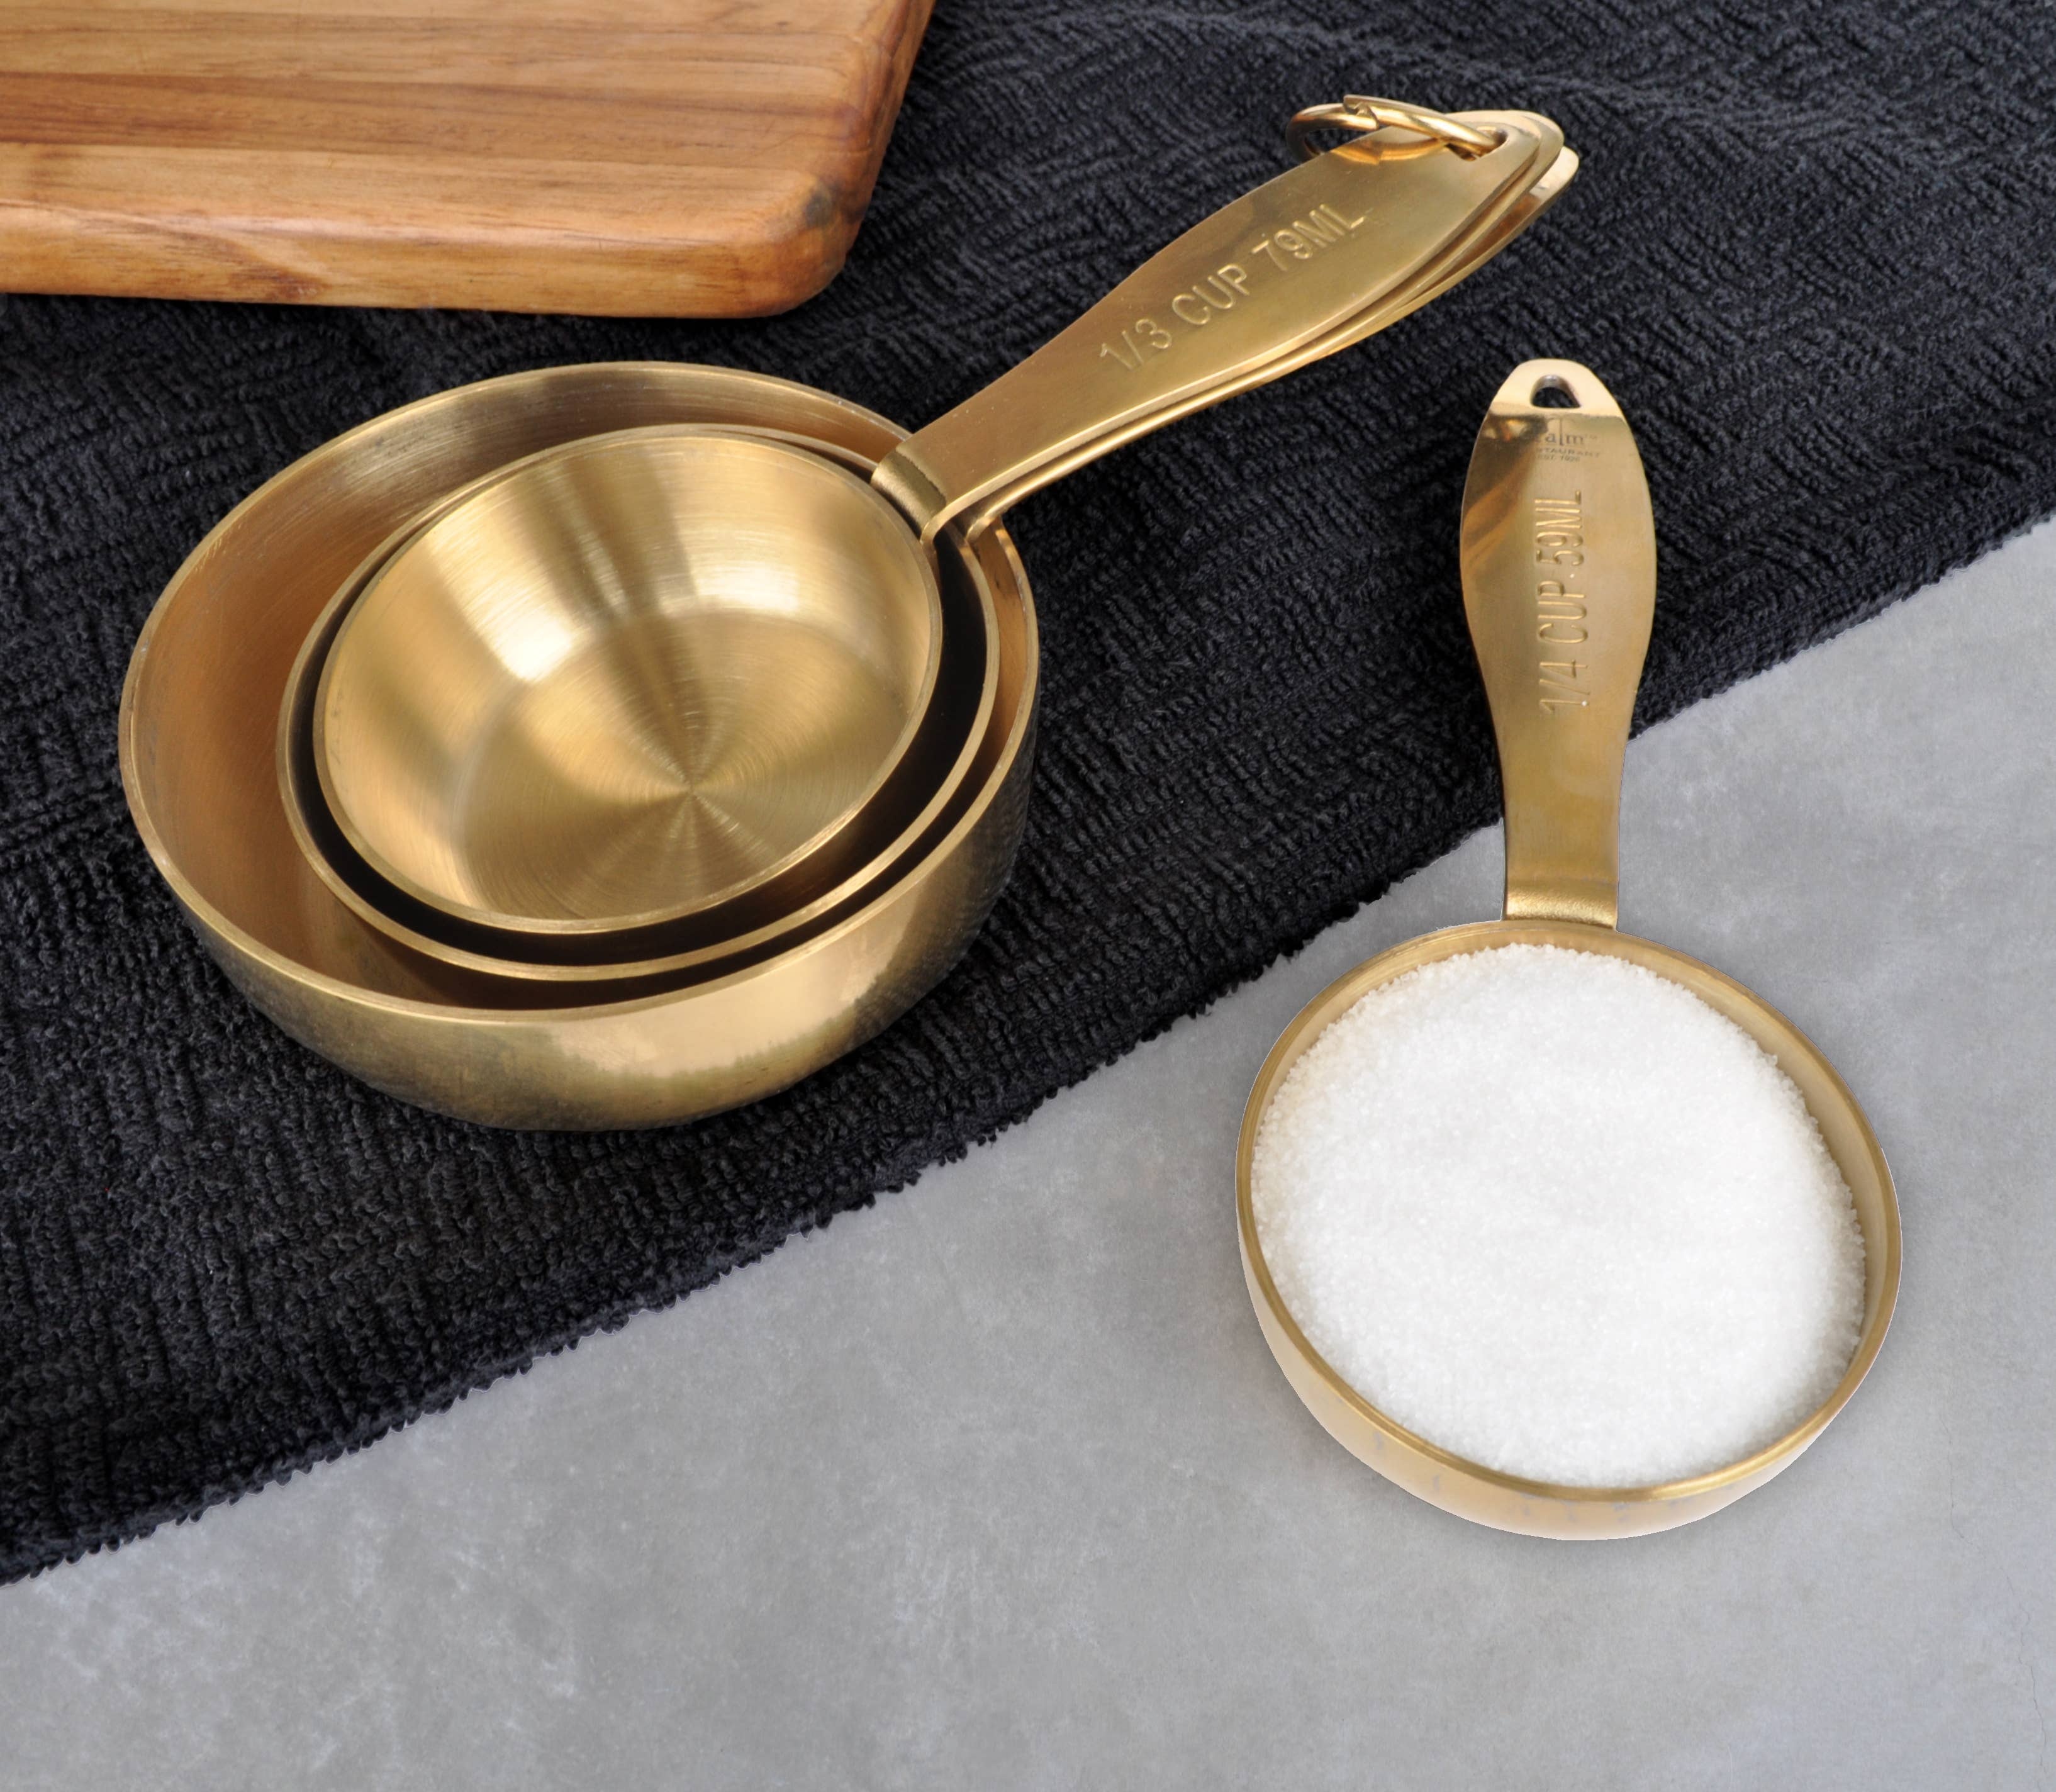
Gold Measuring Cups Set of 4
Too beautiful to keep stashed away in a drawer, our stainless steel measuring cup set in gold will lead the way. The gleaming set includes 1/4 cup, 1/3 cup, 1/2 cup, and 1 cup nesting measuring cups, all linked by a removable ring. Beautify your baking process with upgraded essential tools that are a joy to use 20.3x10.1x5.7cm/8x4x2.2"
Brand: Port Style Enterprises Canada
Category: Home & Garden > Kitchen & Dining > Kitchen Tools & Utensils > Measuring Cups & Spoons > Measuring Cups